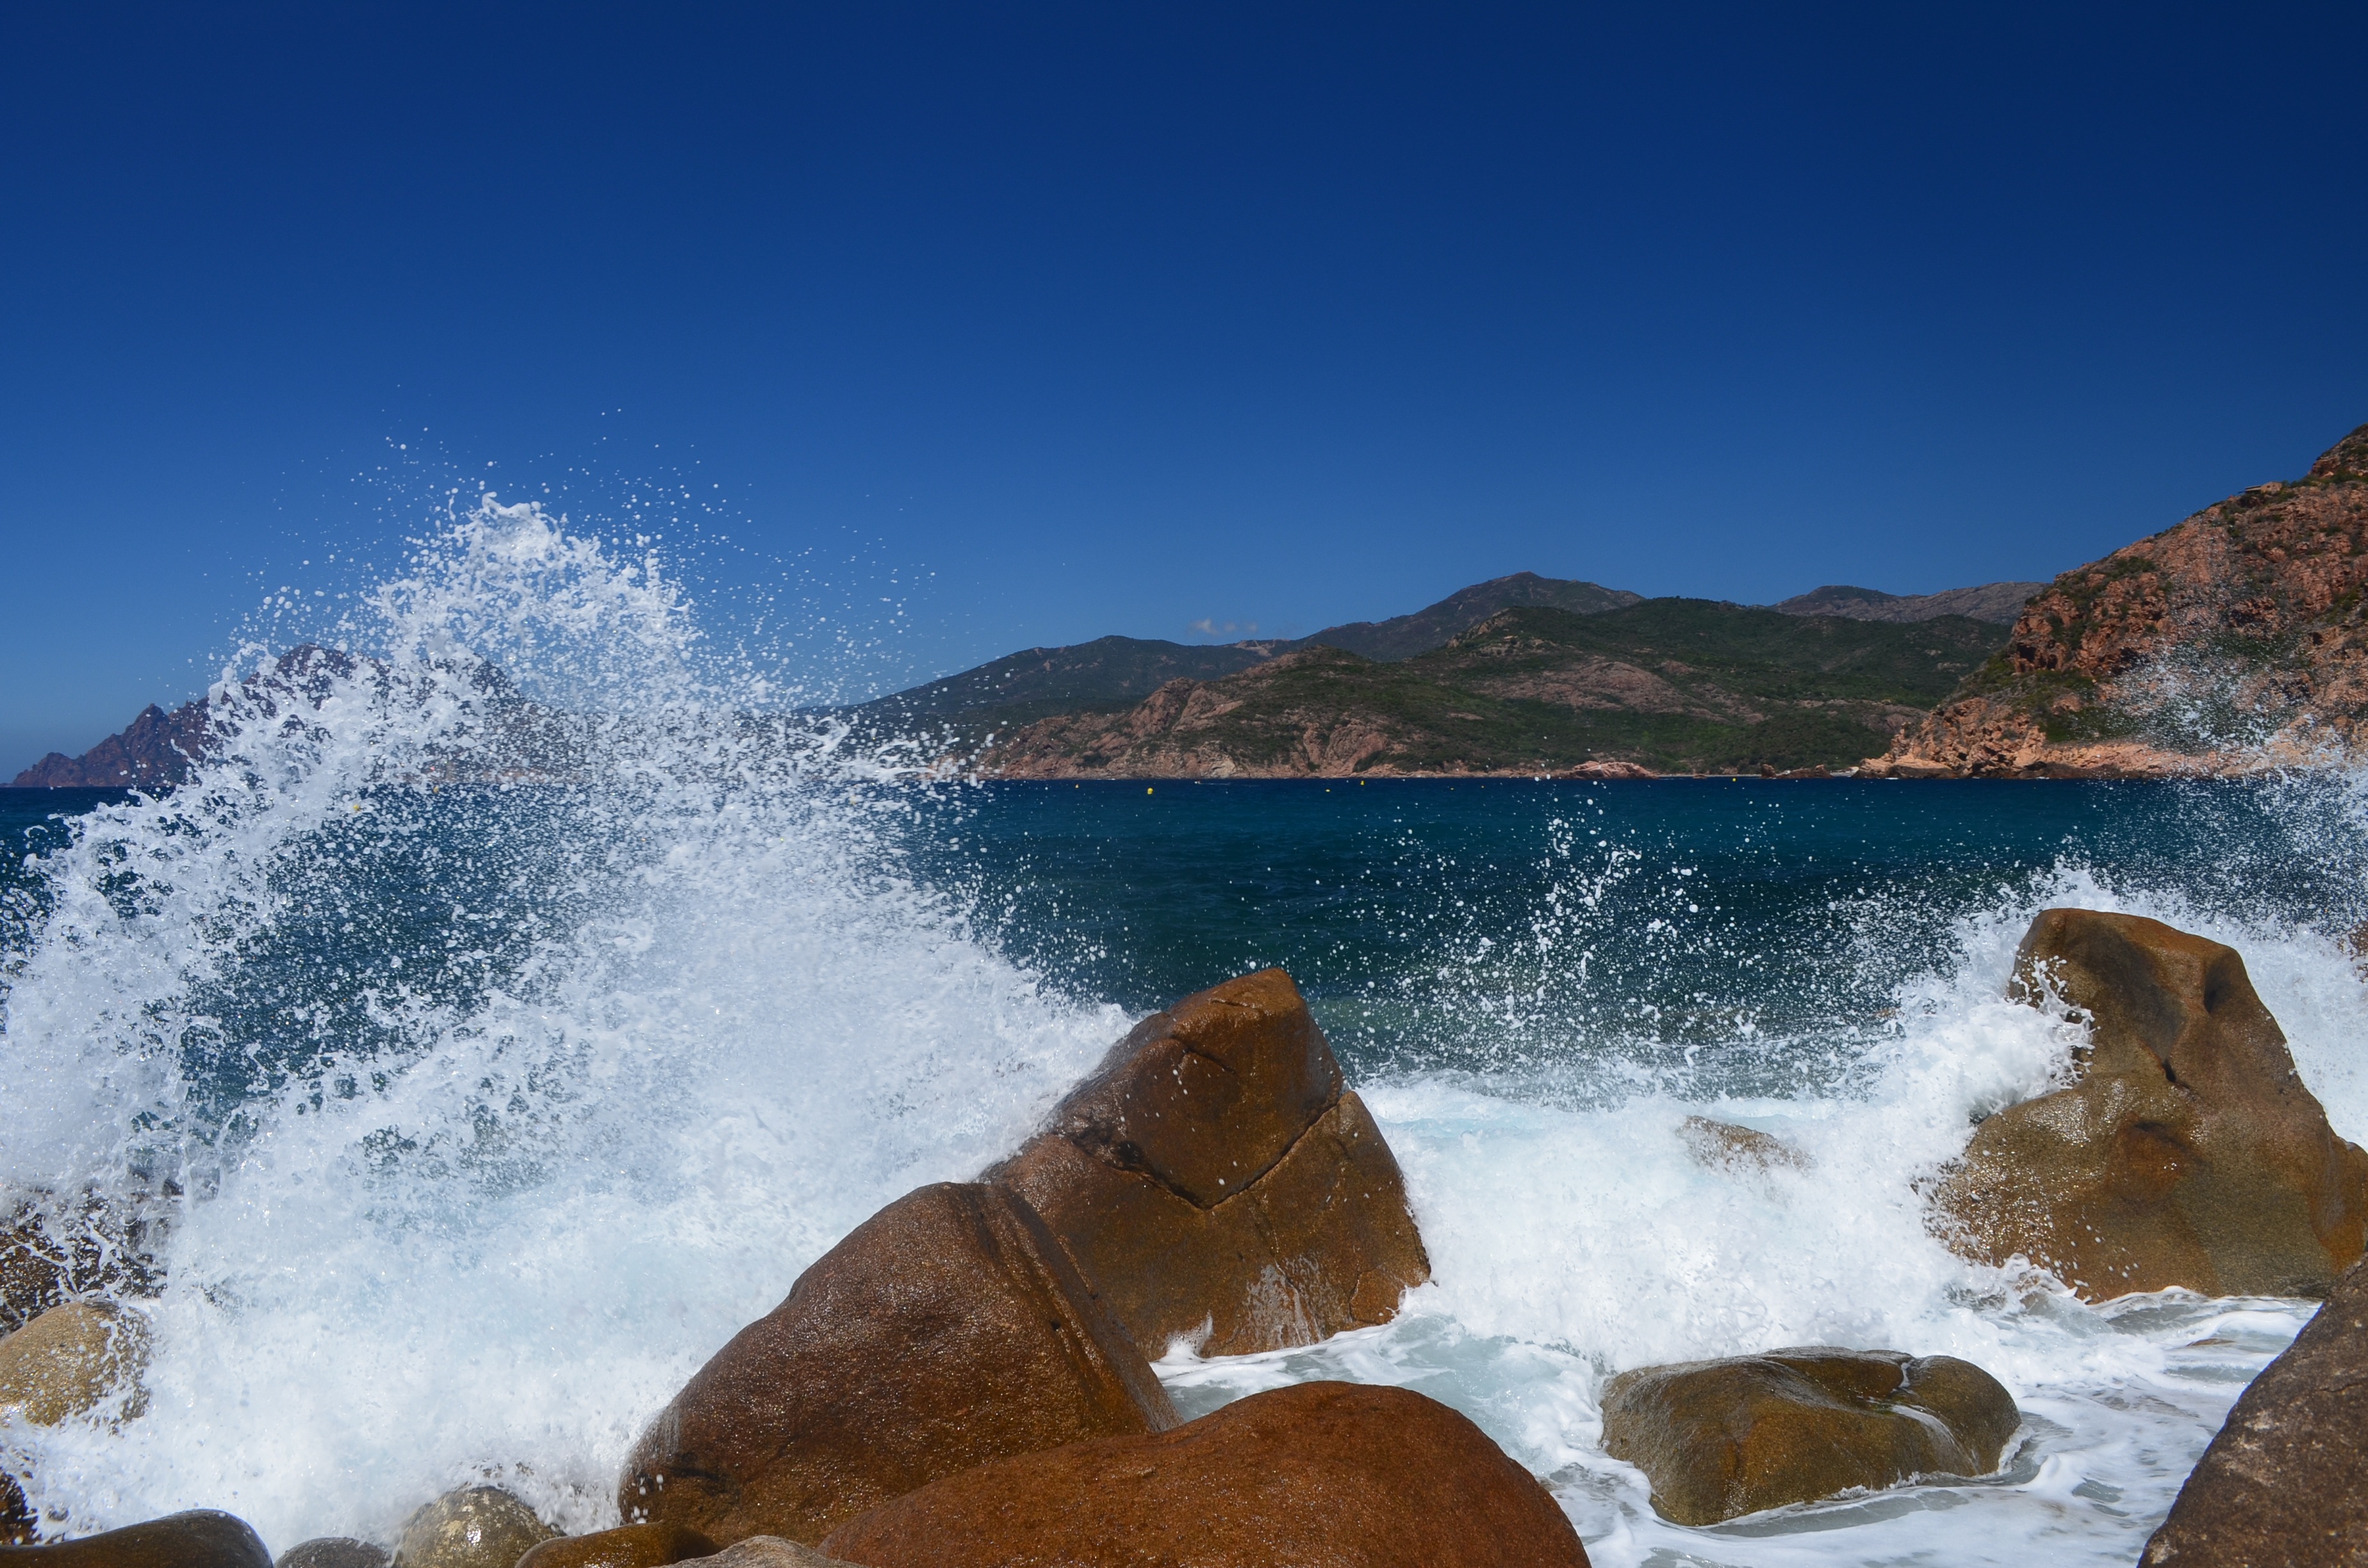
beach, landscape, sea, coast, water, nature, sand, rock, ocean, mountain, snow, winter, morning, shore, wave, mountain range, vacation, bay, terrain, material, body of water, corsican, wind wave